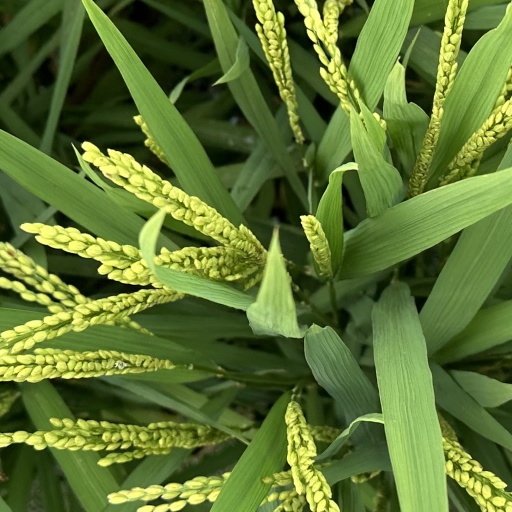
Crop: rice